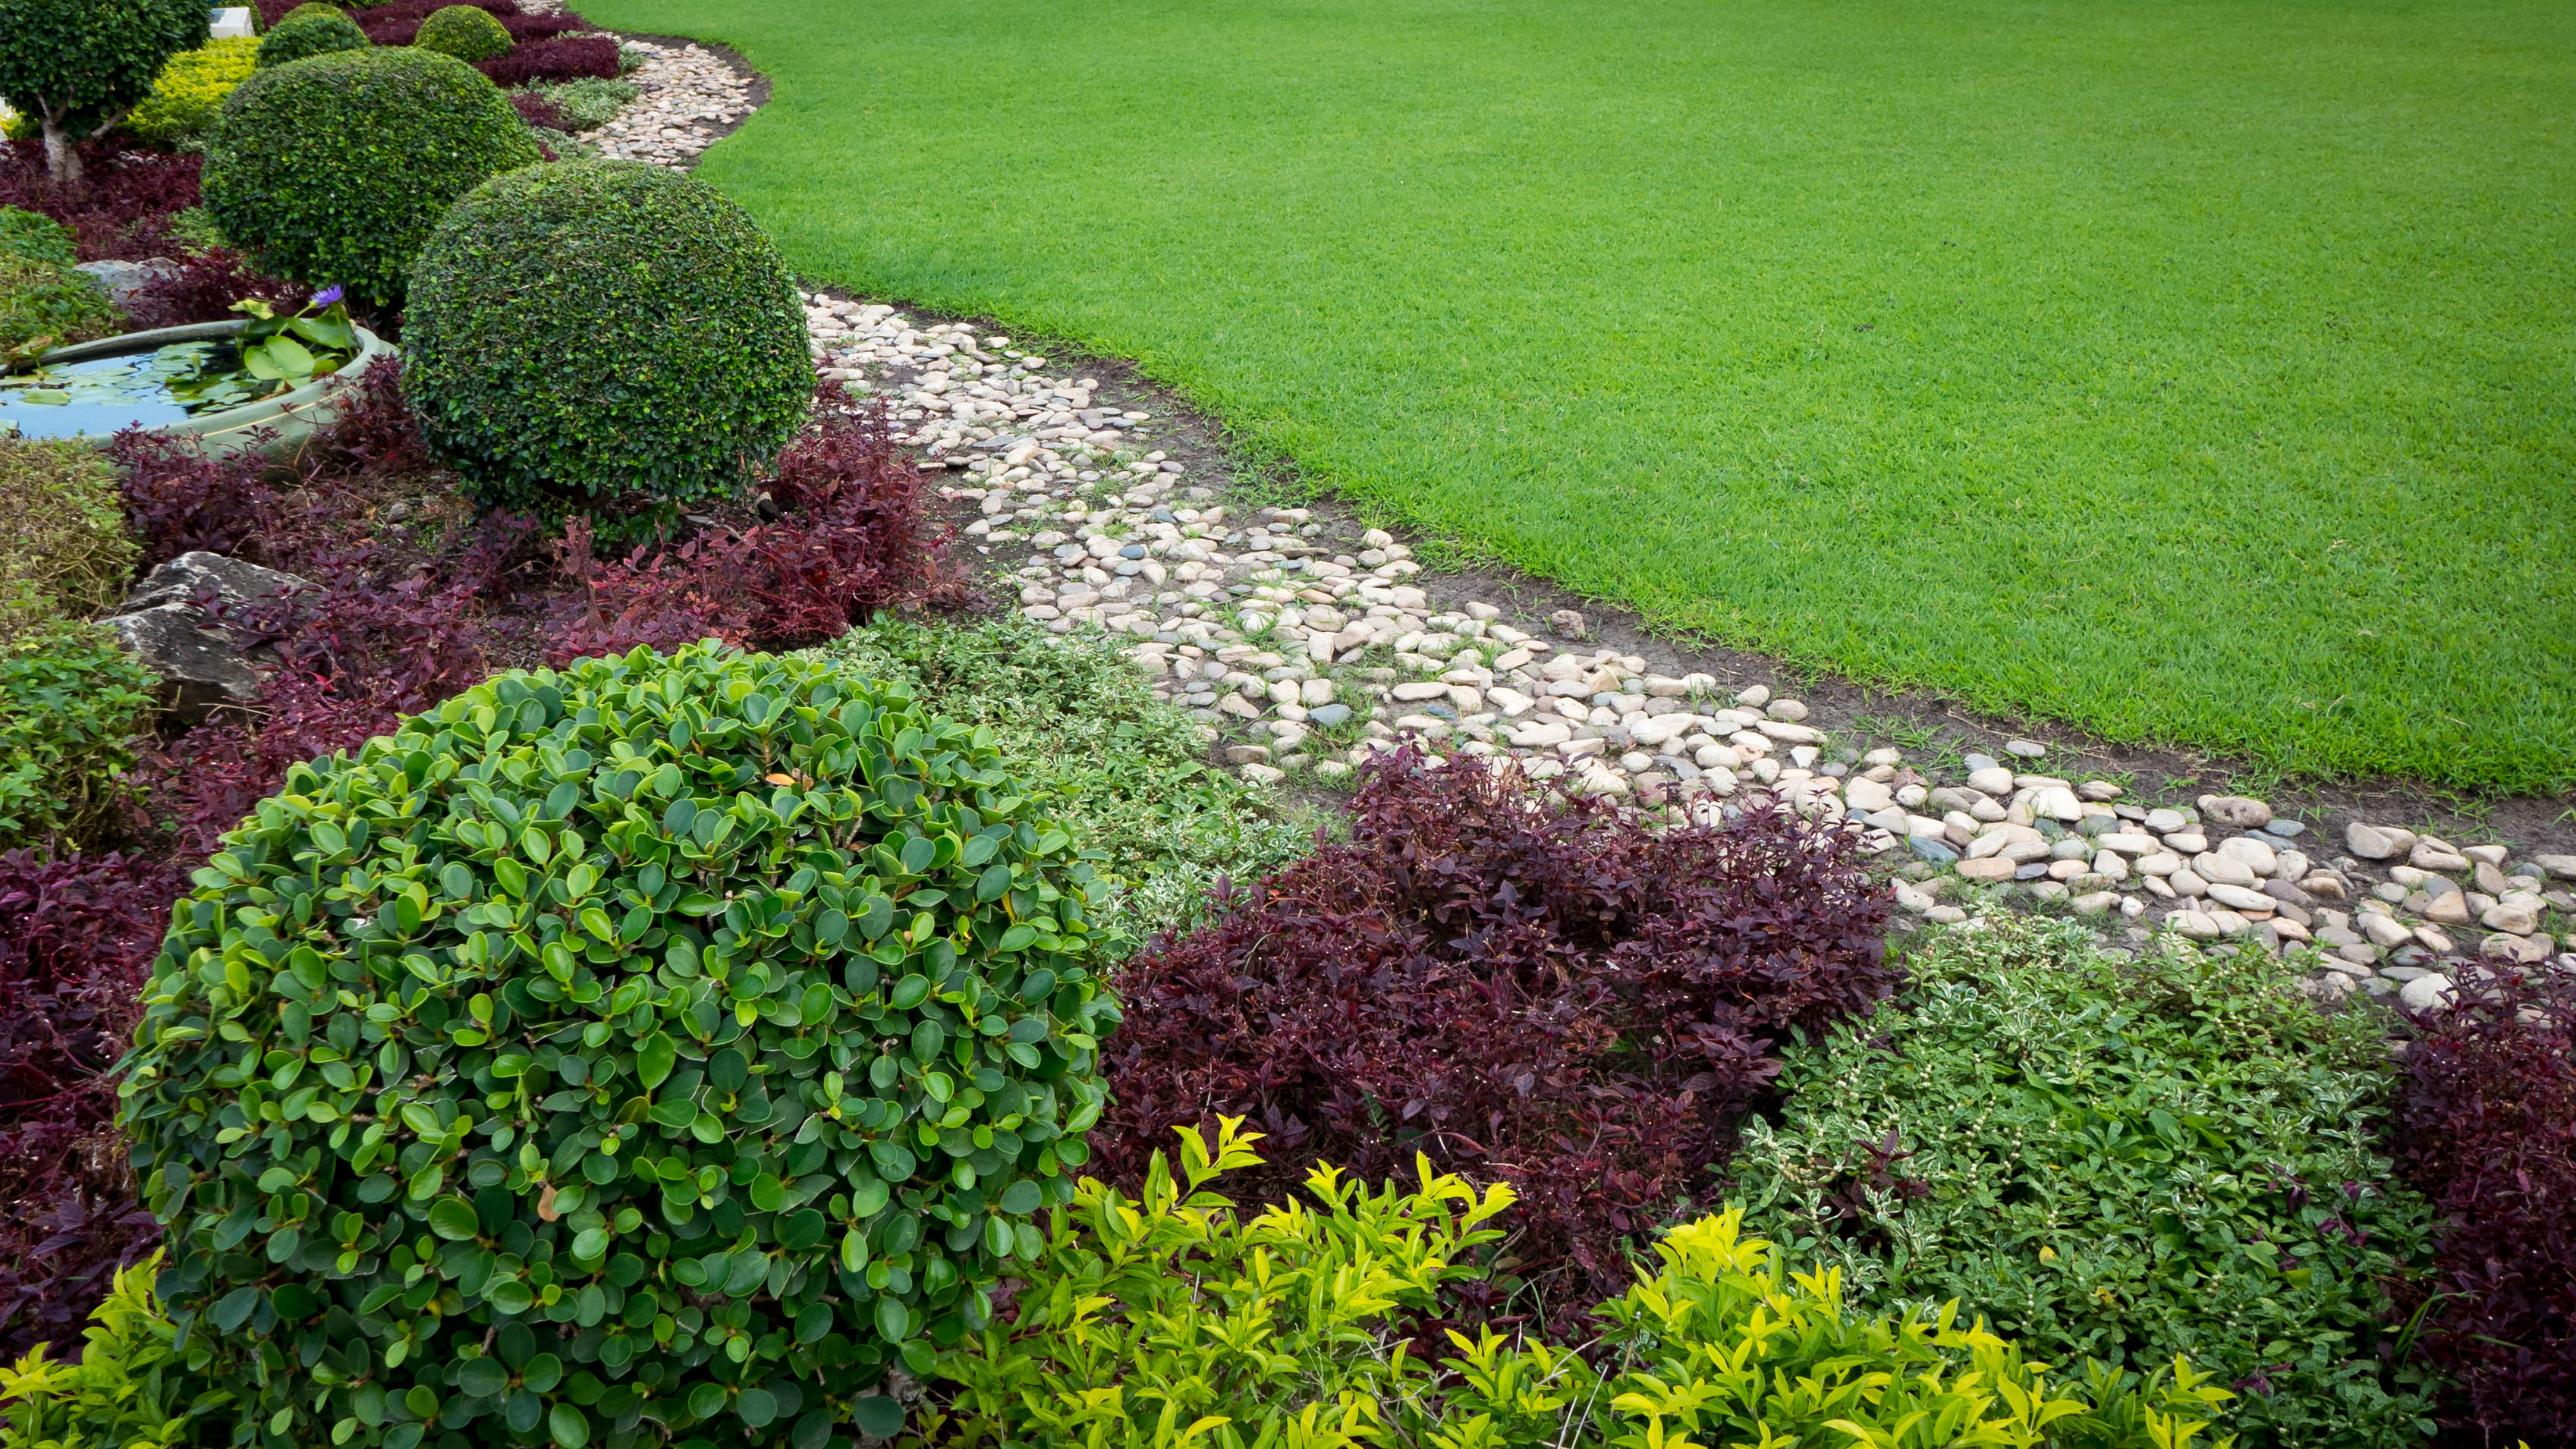
tree, grass, plant, lawn, flower, palace, travel, green, backyard, soil, botany, garden, thailand, landscaping, publicdomain, shrub, domain, groundcover, public, royal, th, lumix, panasonic, lx7, panasoniclumixdmclx7, bangkok, krungthepmahanakhon, dmclx7, yard, flooring, woody plant